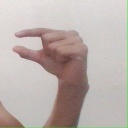
अक्षर: ग